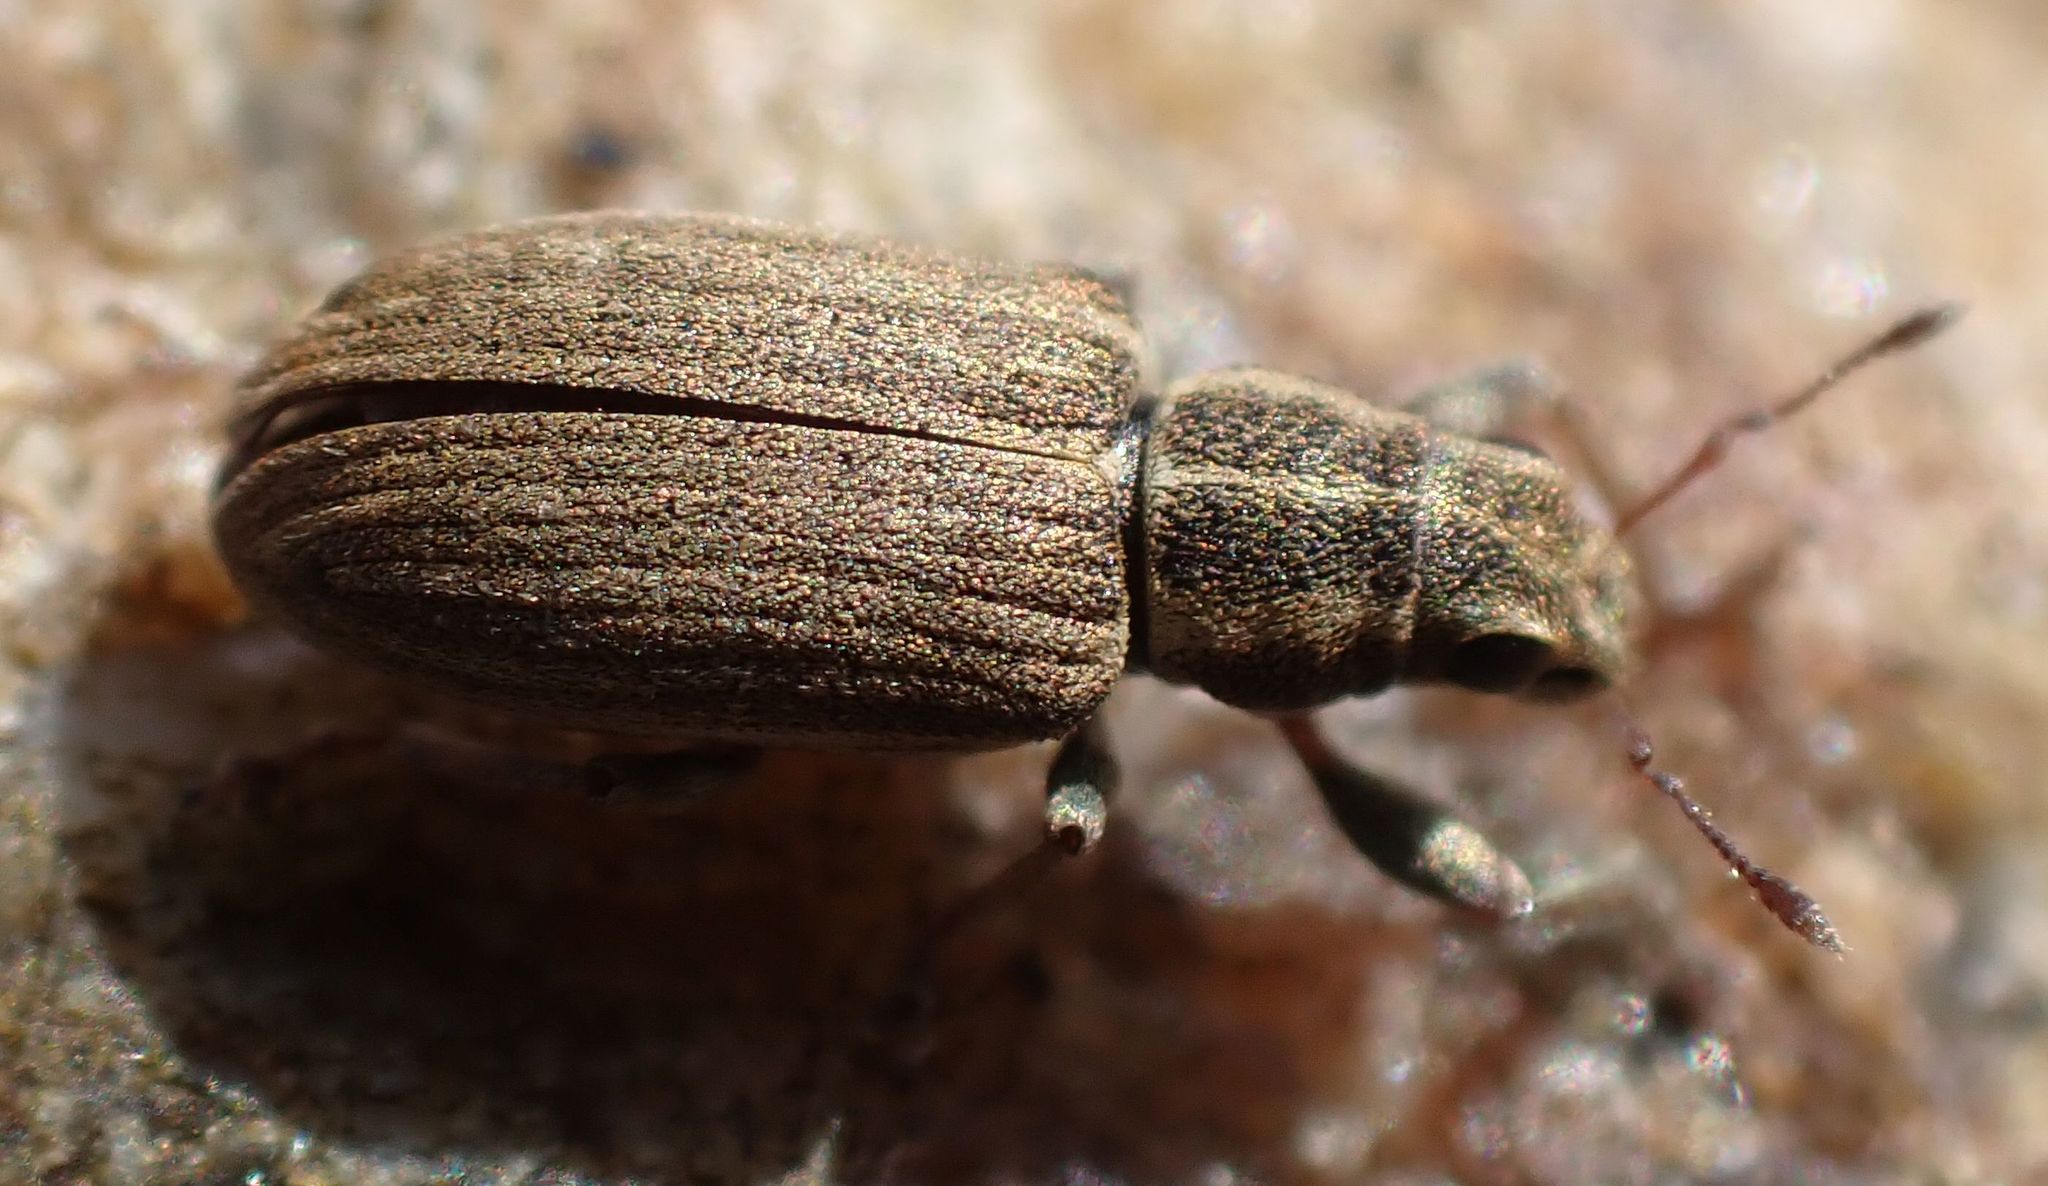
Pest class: pea_leaf_weevil